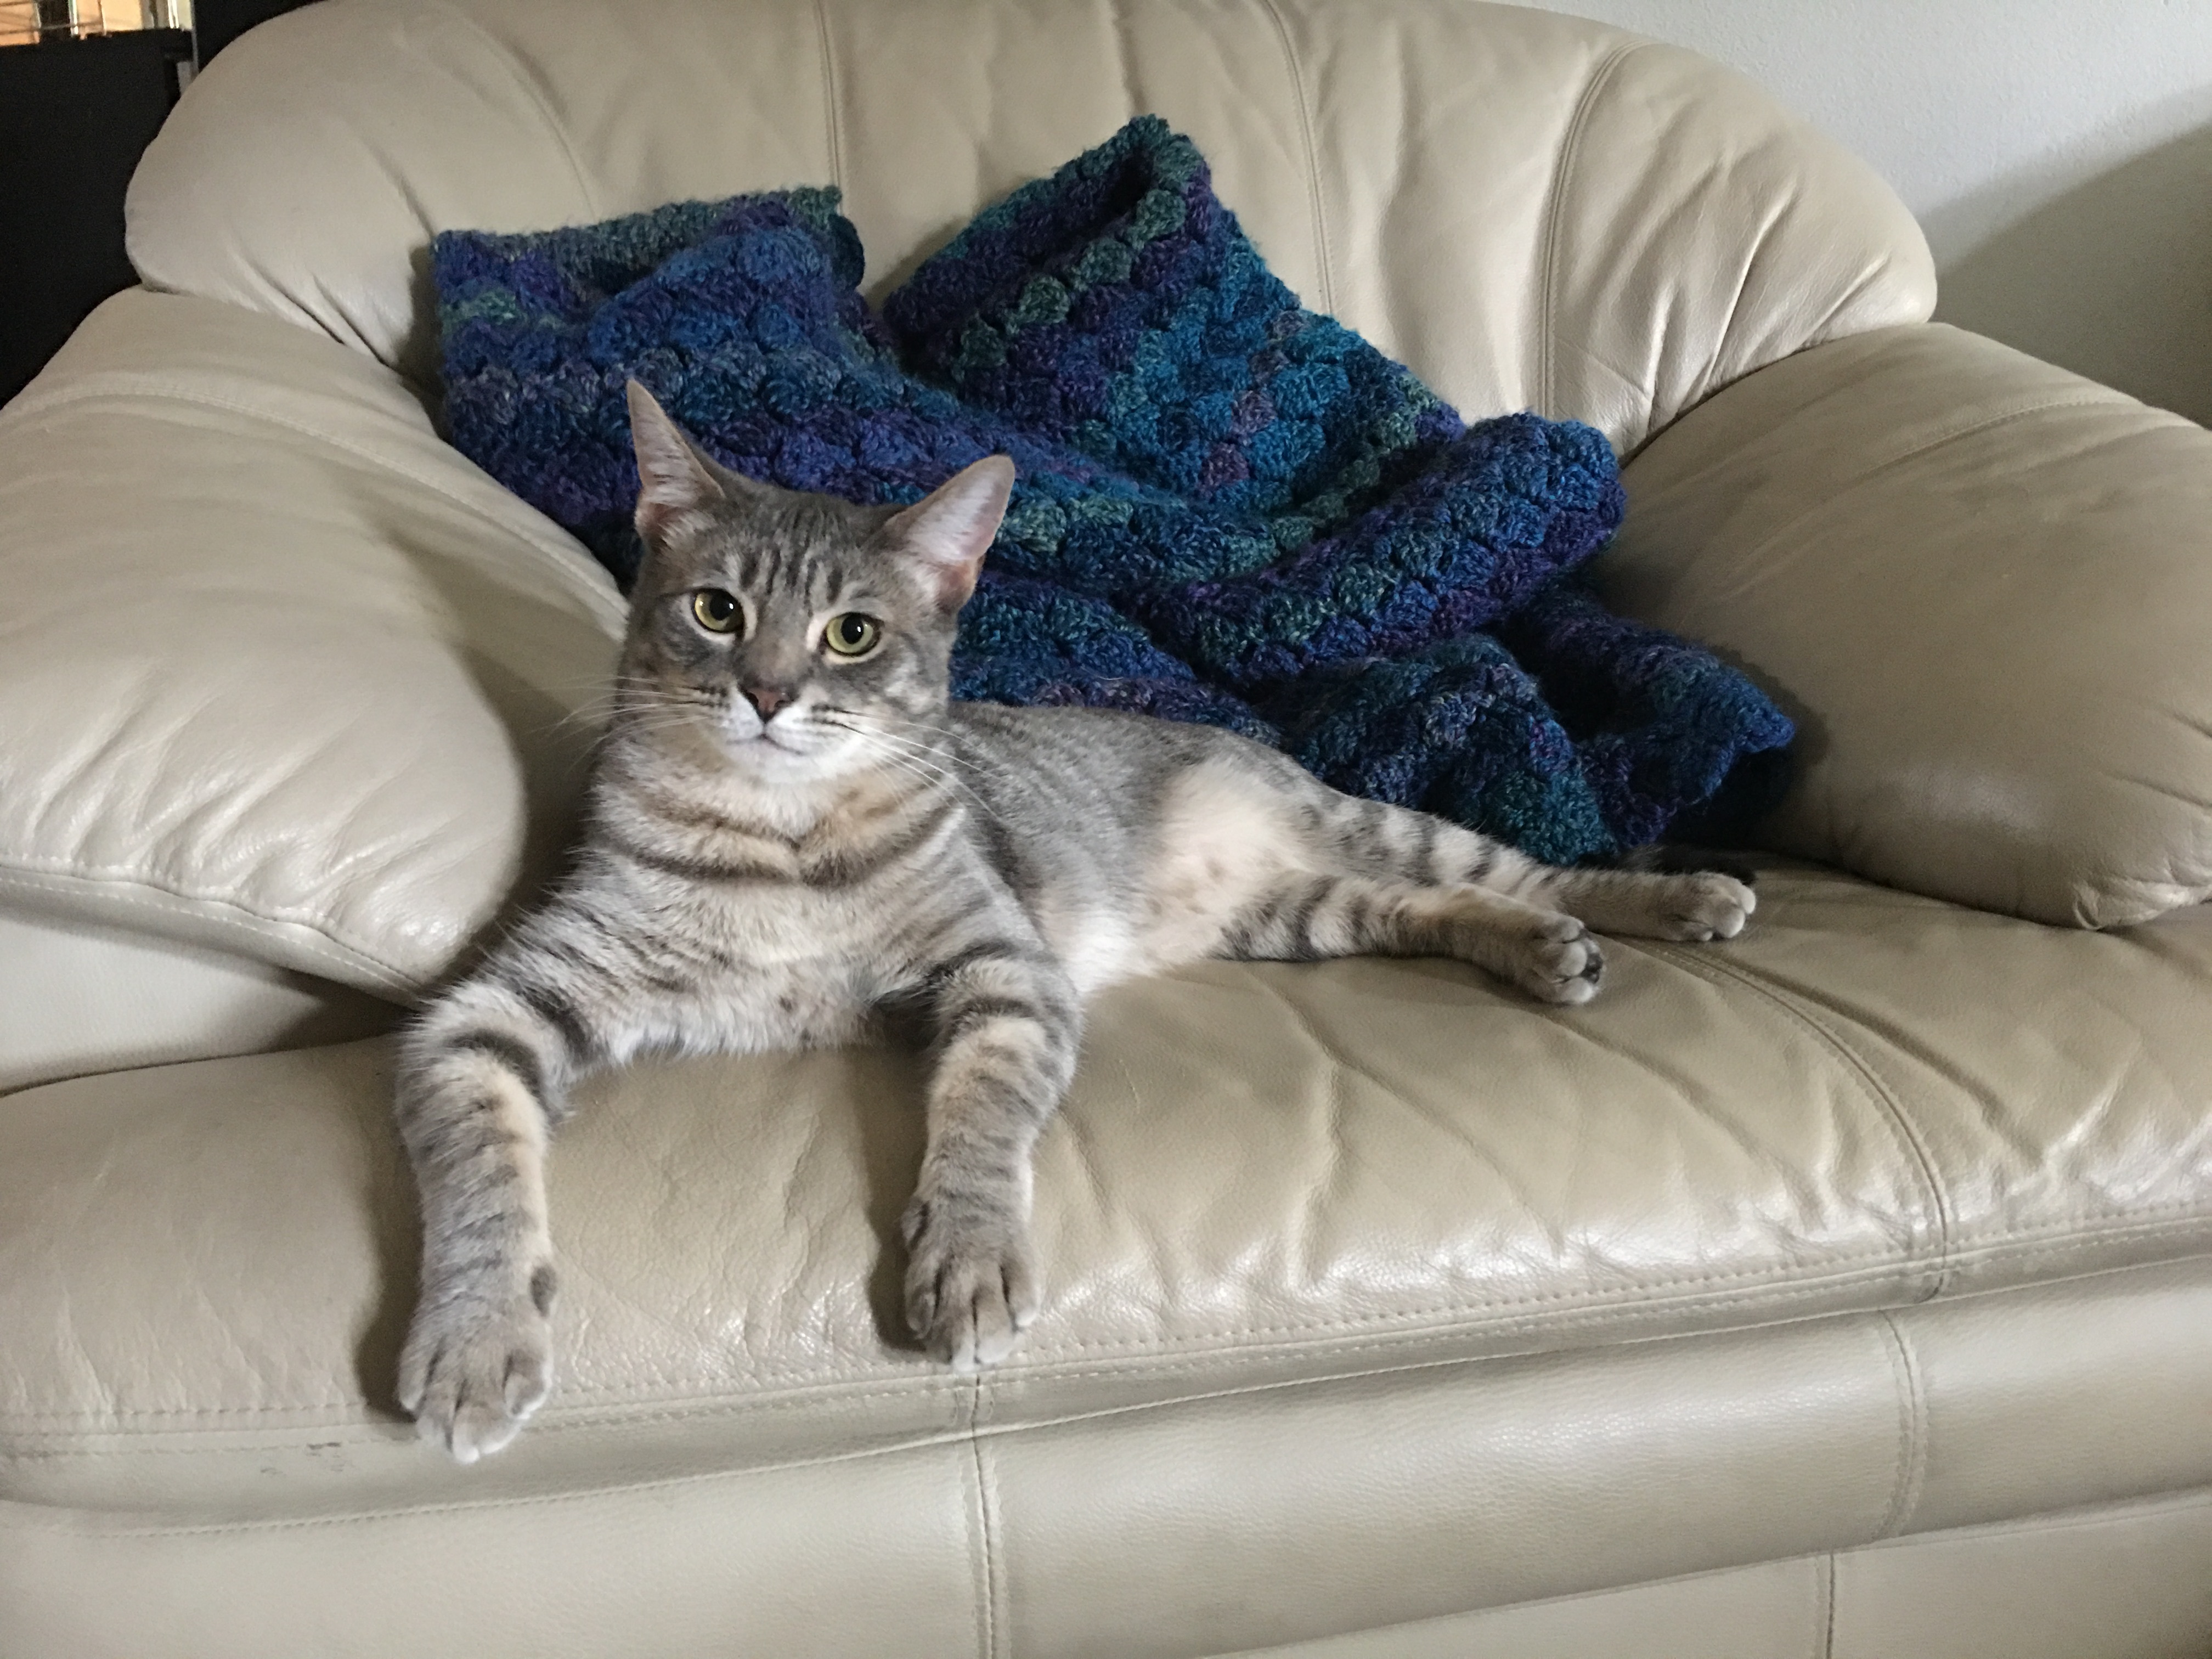
kitten, cat, mammal, furniture, nap, whiskers, vertebrate, lounging, small to medium sized cats, cat like mammal, simese